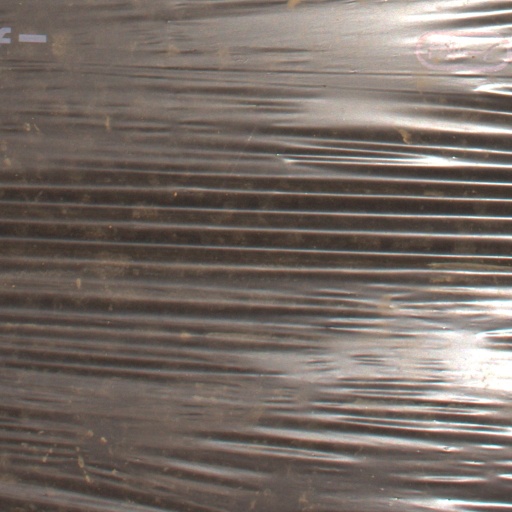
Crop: Jerusalem artichoke